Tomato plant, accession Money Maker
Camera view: tilt-top (135 deg); turntable rotation: 270 degrees
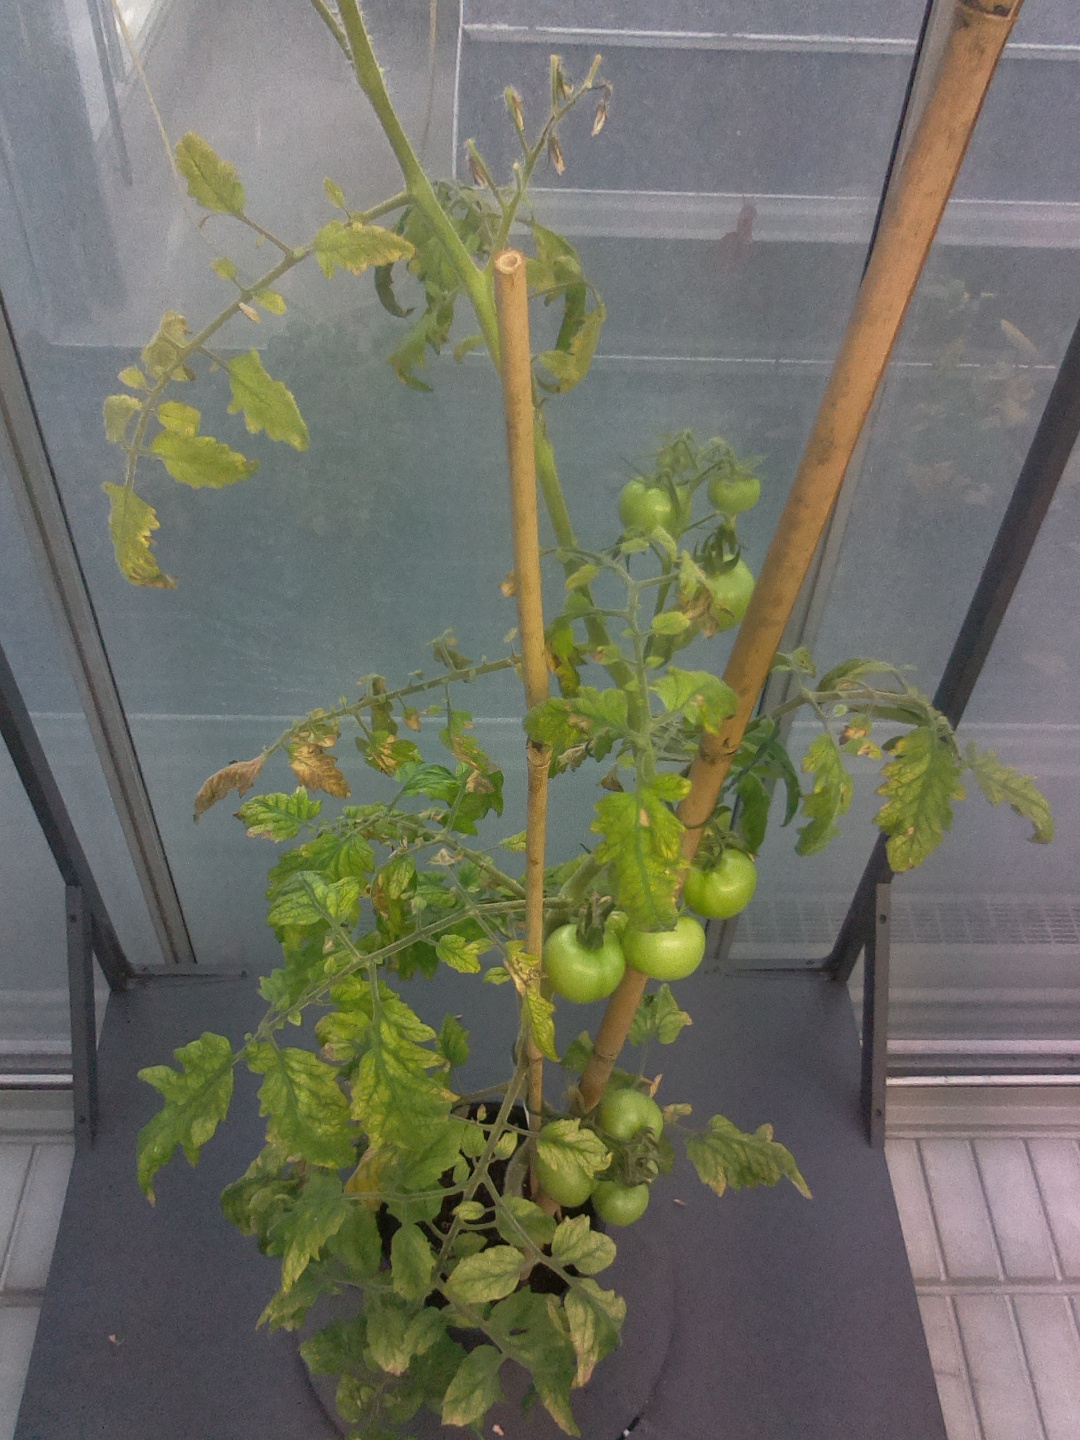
BBCH growth stage 79: 90% -100% of final fruit size